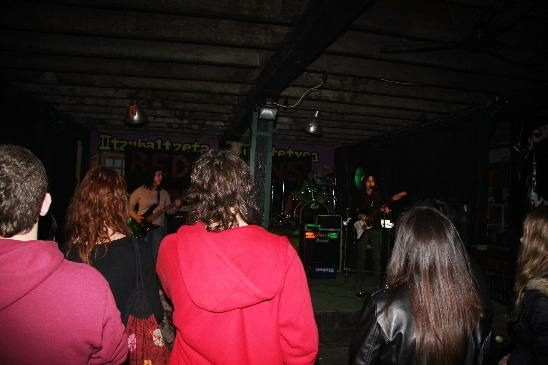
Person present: Yes